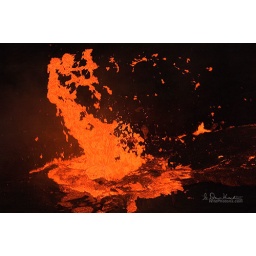
The person who moves a mountain starts by carrying away small stones.